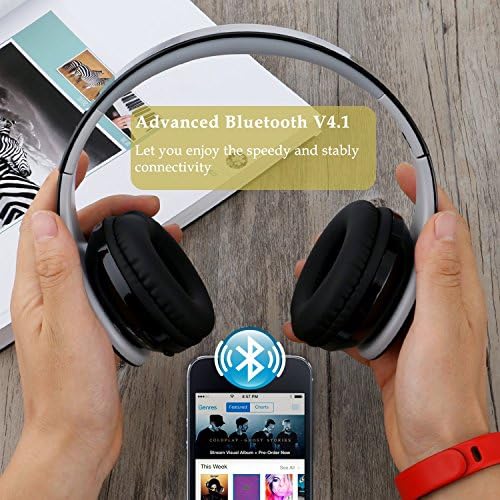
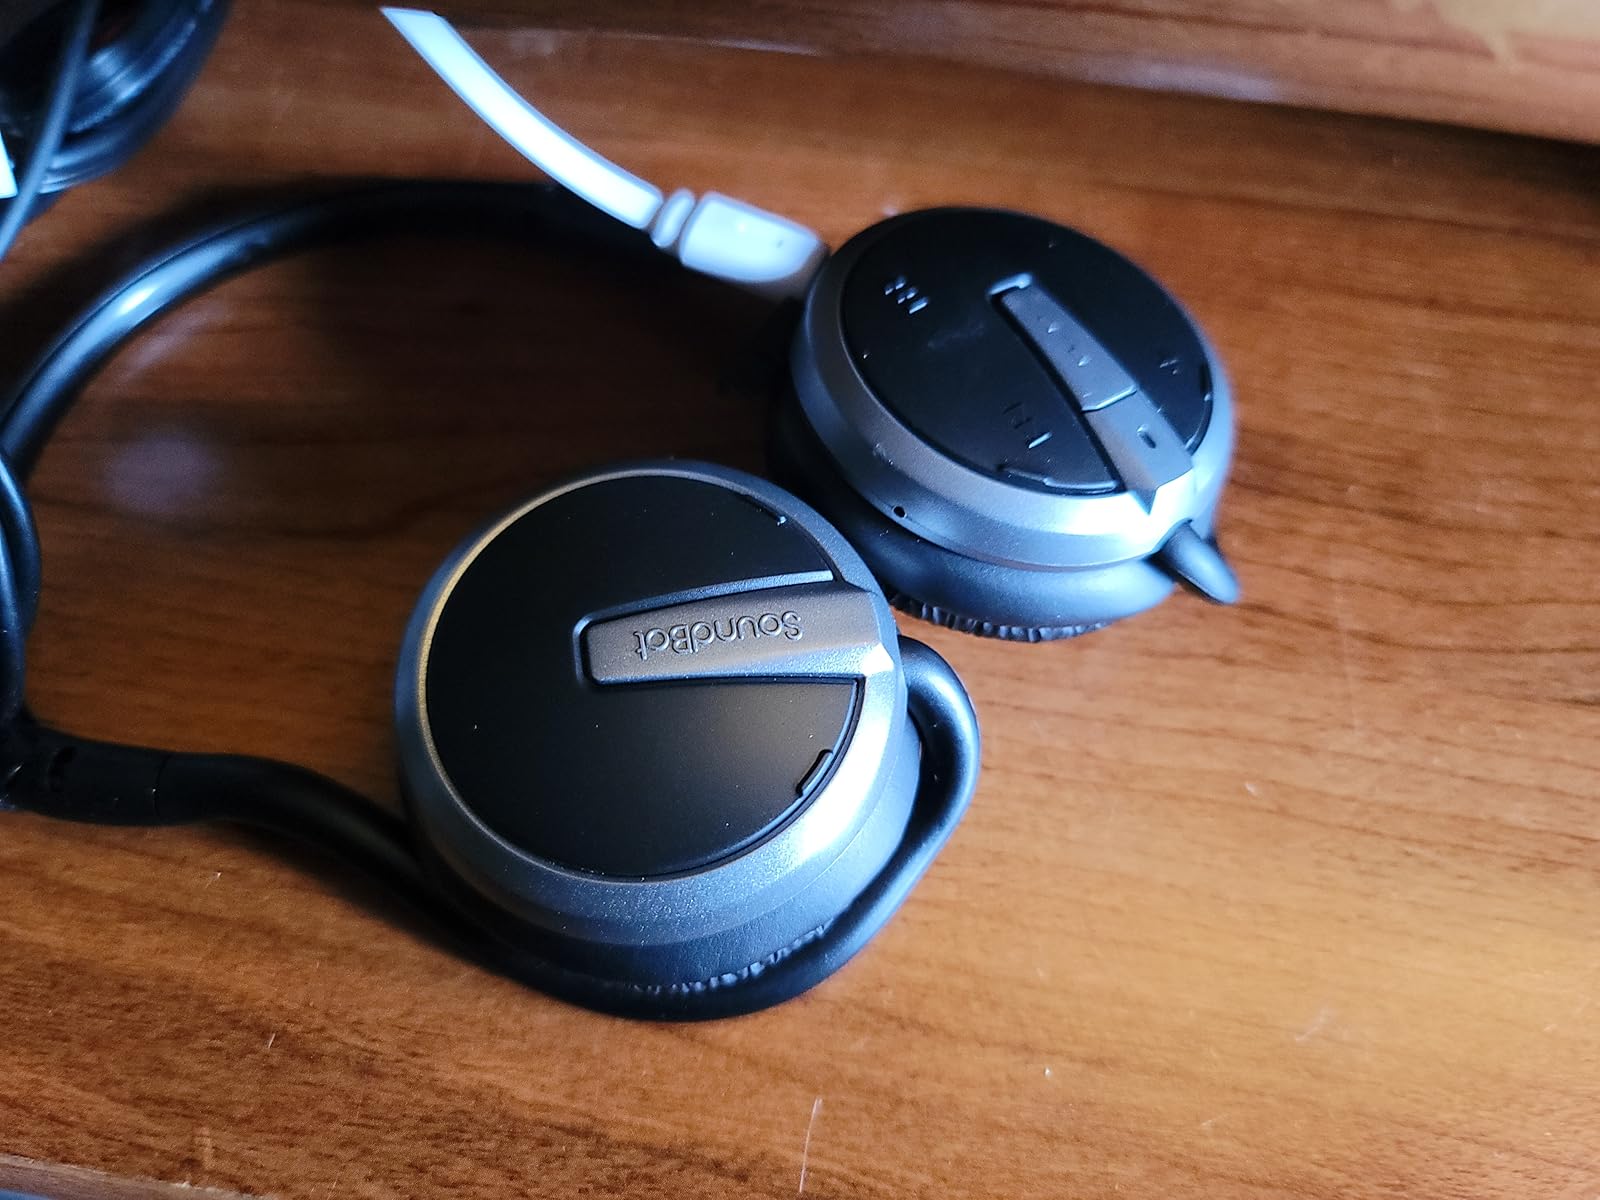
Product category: headphones
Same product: no